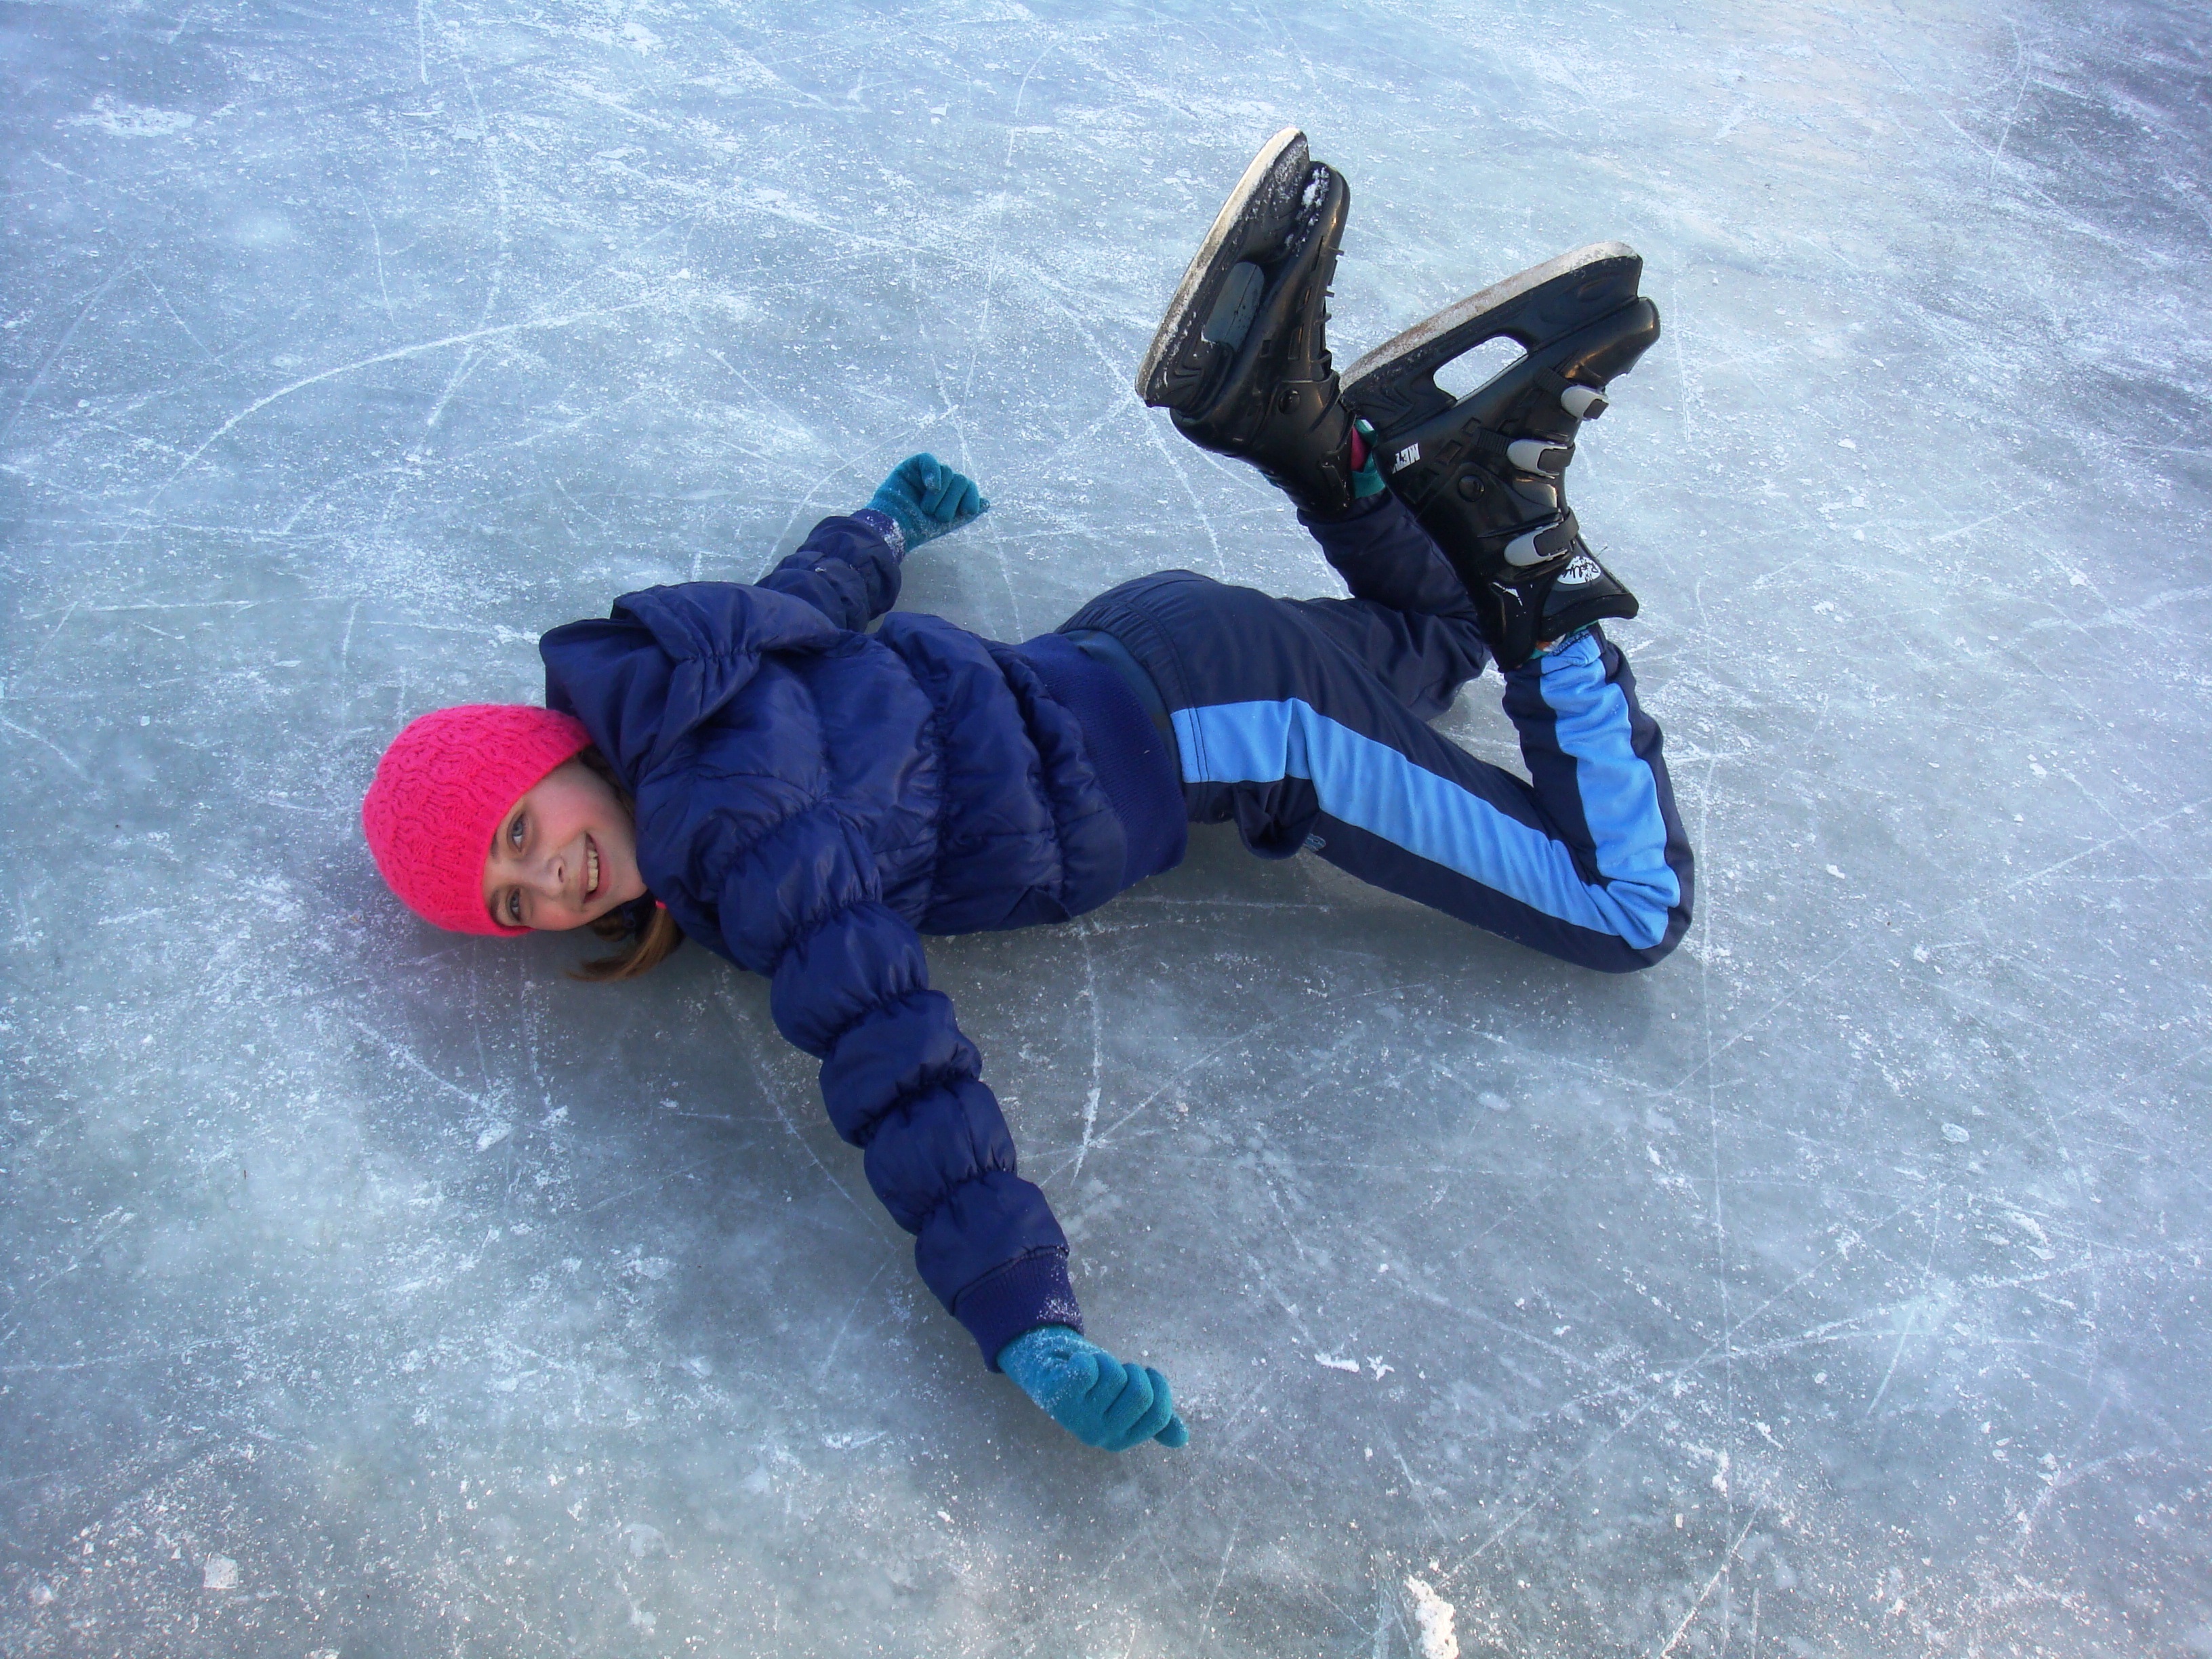
snow, winter, girl, fall, ice, smooth, child, hat, blue, extreme sport, pink, toy, laugh, fun, happy, footwear, ice skating